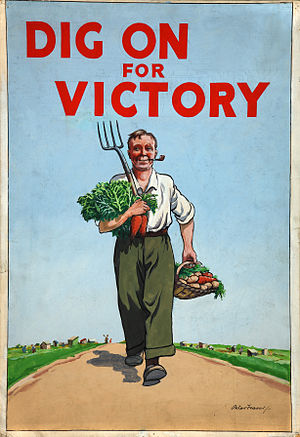
Sejrshave
Britisk plakat "Dig on for Victory" tegnet af Peter Fraser.
En Sejrshave var en betegnelse for private nyttehaver, der blev dyrket under Første og Anden Verdenskrig i USA, Storbritannien, Canada og Tyskland for at imødegå presset på fødevareproduktionen, som verdenskrigene medførte.